George R. R. Martin

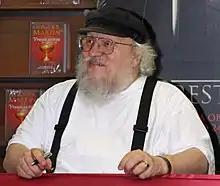
Martin signing books in a bookstore in Ljubljana, Slovenia (June 2011)

Martin actively contributes to his blog, "Not a Blog"; in April 2018, he moved his blog from Livejournal to his own website.